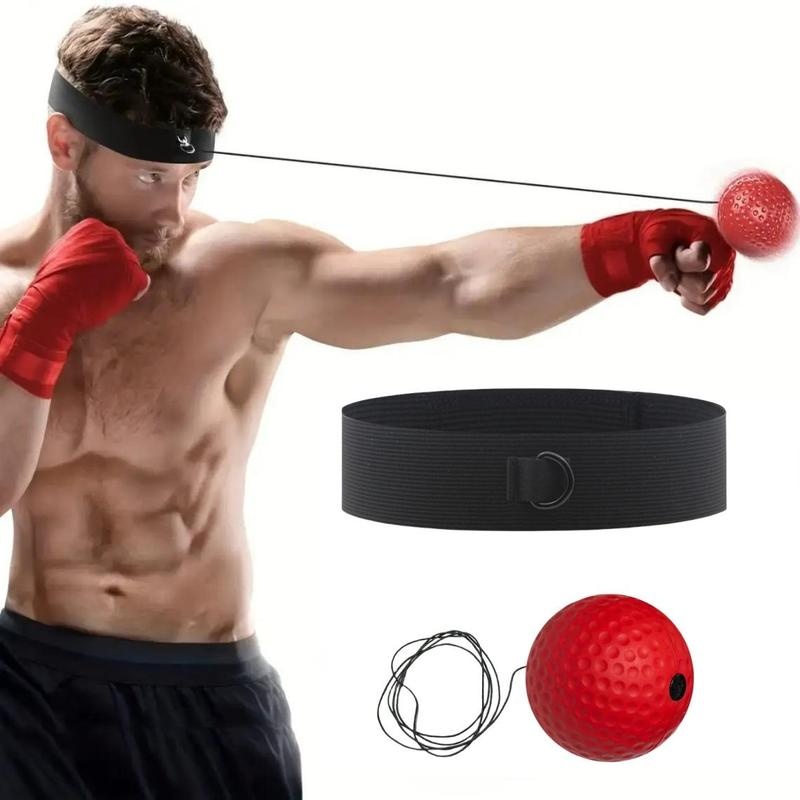
“ReflexPro Boxing Trainer – Speed & Reaction Ball for Home Workouts”
Brand: SveltraX
【Improve Speed & Focus】 Enhance your reaction time, precision, and agility with the ReflexPro Boxing Trainer Ball —the ultimate tool for sharpening your reflexes and hand-eye coordination. 【Train Anytime, Anywhere】 Lightweight and portable, it’s perfect for home, gym, or outdoor workouts. Stay consistent and active wherever you go. 【Home Fitness Essential】 Get an effective, fun, and challenging workout without heavy equipment or a gym membership. 【Perfect Gift for Fighters & Fitness Lovers】 A unique and thoughtful gift for men, athletes, and boxing enthusiasts who love to push their limits and improve performance.
Category: Sporting Goods > Athletics > Boxing & Martial Arts > Boxing & Martial Arts Training Equipment > Punching & Training Bags > Punching & Training Speed Bags